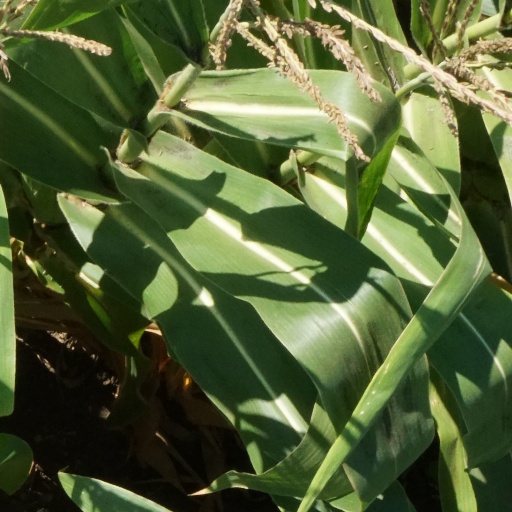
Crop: maize; corn